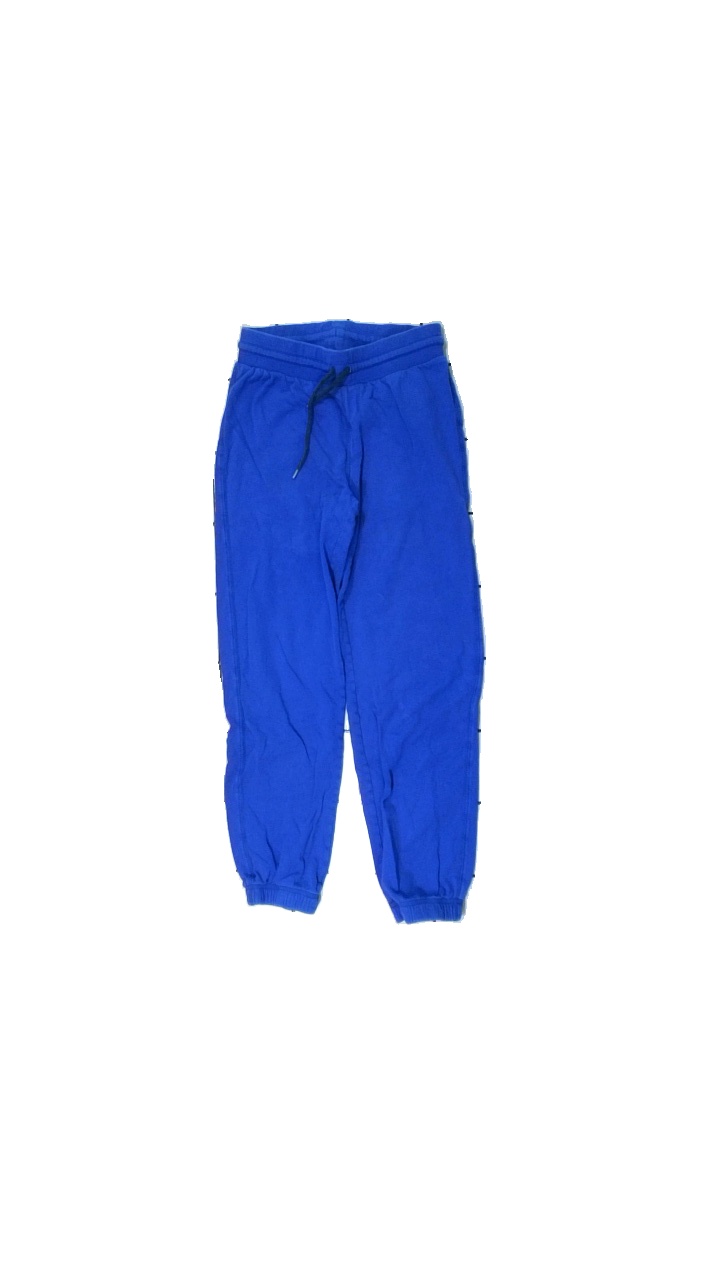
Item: Trousers (Children)
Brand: Lindex
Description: Worn out sweatpants for kids from Softwear by Lindex, size 146/152. Poor condition.
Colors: Blue
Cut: Regular
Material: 100% cotton
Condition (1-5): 3
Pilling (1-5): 3
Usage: Recycle
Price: <50